Contra: Legacy of War

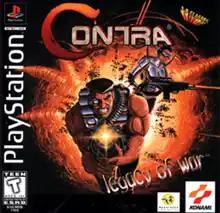
North American PlayStation box art

Contra: Legacy of War is a 1996 third-person shooter game developed by Appaloosa Interactive and published by Konami for the PlayStation and Sega Saturn. It is a follow-up to "", and was the first of two games in the "Contra" series that were externally developed by Appaloosa; the second game, "C: The Contra Adventure", was released in 1998. "Legacy of War" marks the series' shift to three-dimensional graphics and gameplay, the game was released packaged with a pair of 3D anaglyph glasses, which enables the player to view the 3D effects incorporated into the game's graphics. "Legacy of War" bears the distinction for being the first console game in the series to retain both the "Contra" title and human characters during its release in Europe and Australia (where the console series has been known as "Probotector" from the first NES game until ""). The game was scheduled to be released in Japan as well, but was cancelled.